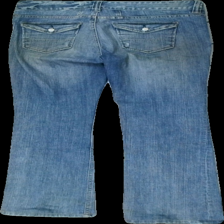
View: back
Type: Jeans
Category: Ladies
Brand: Not in the list
Brand text on label: closed
Colors: Blue
Material: 100% cotton
Cut: Regular
Season: All
Trend: Denim
Stains: Major
Damage location: top center
Damage 2 location: top right
Price range: <50
Recommended usage: Export
Description: blå jeans, helt missfärgade fram och bak